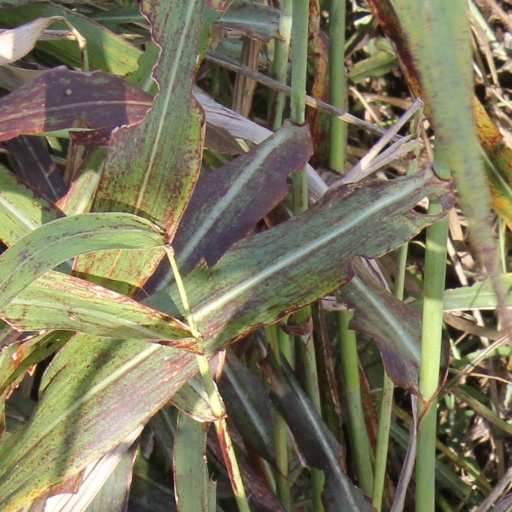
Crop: sorghum